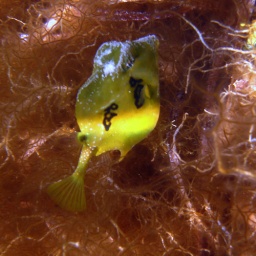
This little boxfish was swimming around close to the beach on 1 meter depth.